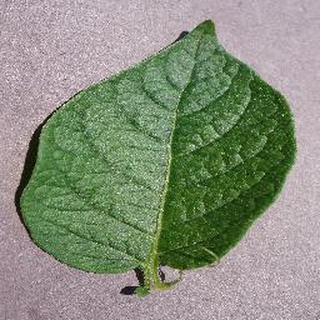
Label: healthy_potato